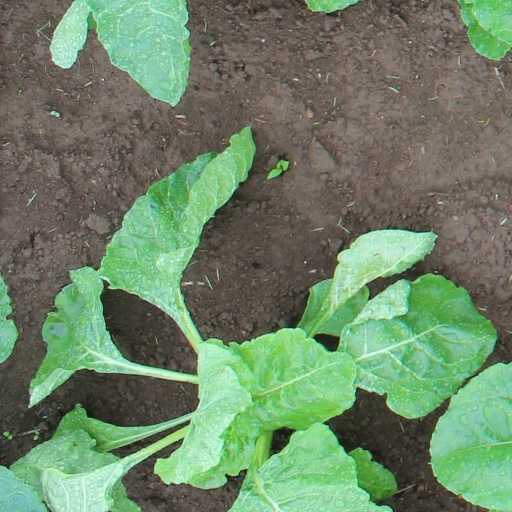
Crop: sugar beet